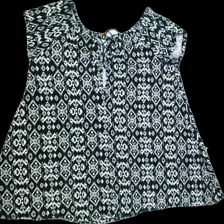
View: front
Type: Dress
Category: Ladies
Brand: Not Applicable
Colors: Black, White
Material: 100%viscose
Pattern: Geometric print
Cut: Regular, V-collar
Season: All
Trend: No trend
Stains: No
Price range: <50
Recommended usage: Export